Ivan Honl

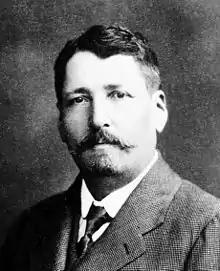
Ivan Honl

Ivan Honl (23 April 1866 in Zbýšov, Moravia – 7 June 1936 in , Náchod, Czechoslovakia) was a Czech bacteriologist, serologist and activist in the struggle against tuberculosis. Honl became one of founders of Czech microbiology.